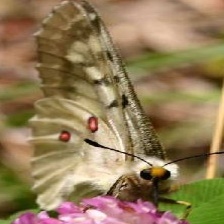
Species: CLODIUS PARNASSIAN